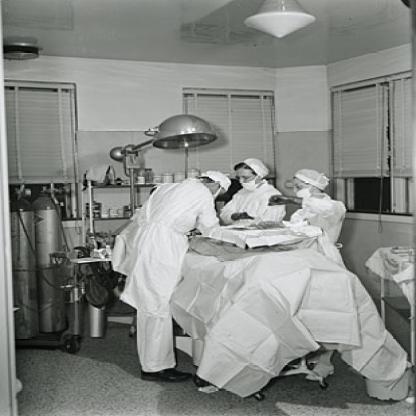
Scene: Indoor